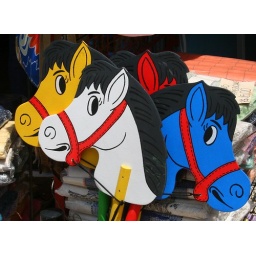
Visiting a street market stall in the Brazilian town of Olinda, I came across these toy horses !